Julia Glover

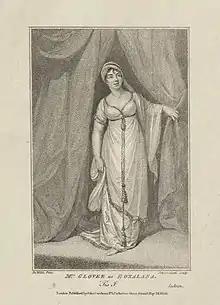
Portrait of Julia Glover as Roxalana

Julia Betterton Glover (8 January 1779 – 16 July 1850) was an Irish-born stage actress well known for her comic roles in the late 18th and early 19th centuries.